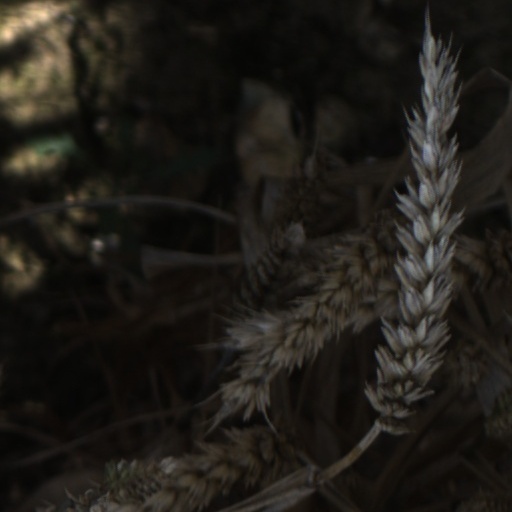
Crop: wheat